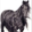
Label: horse